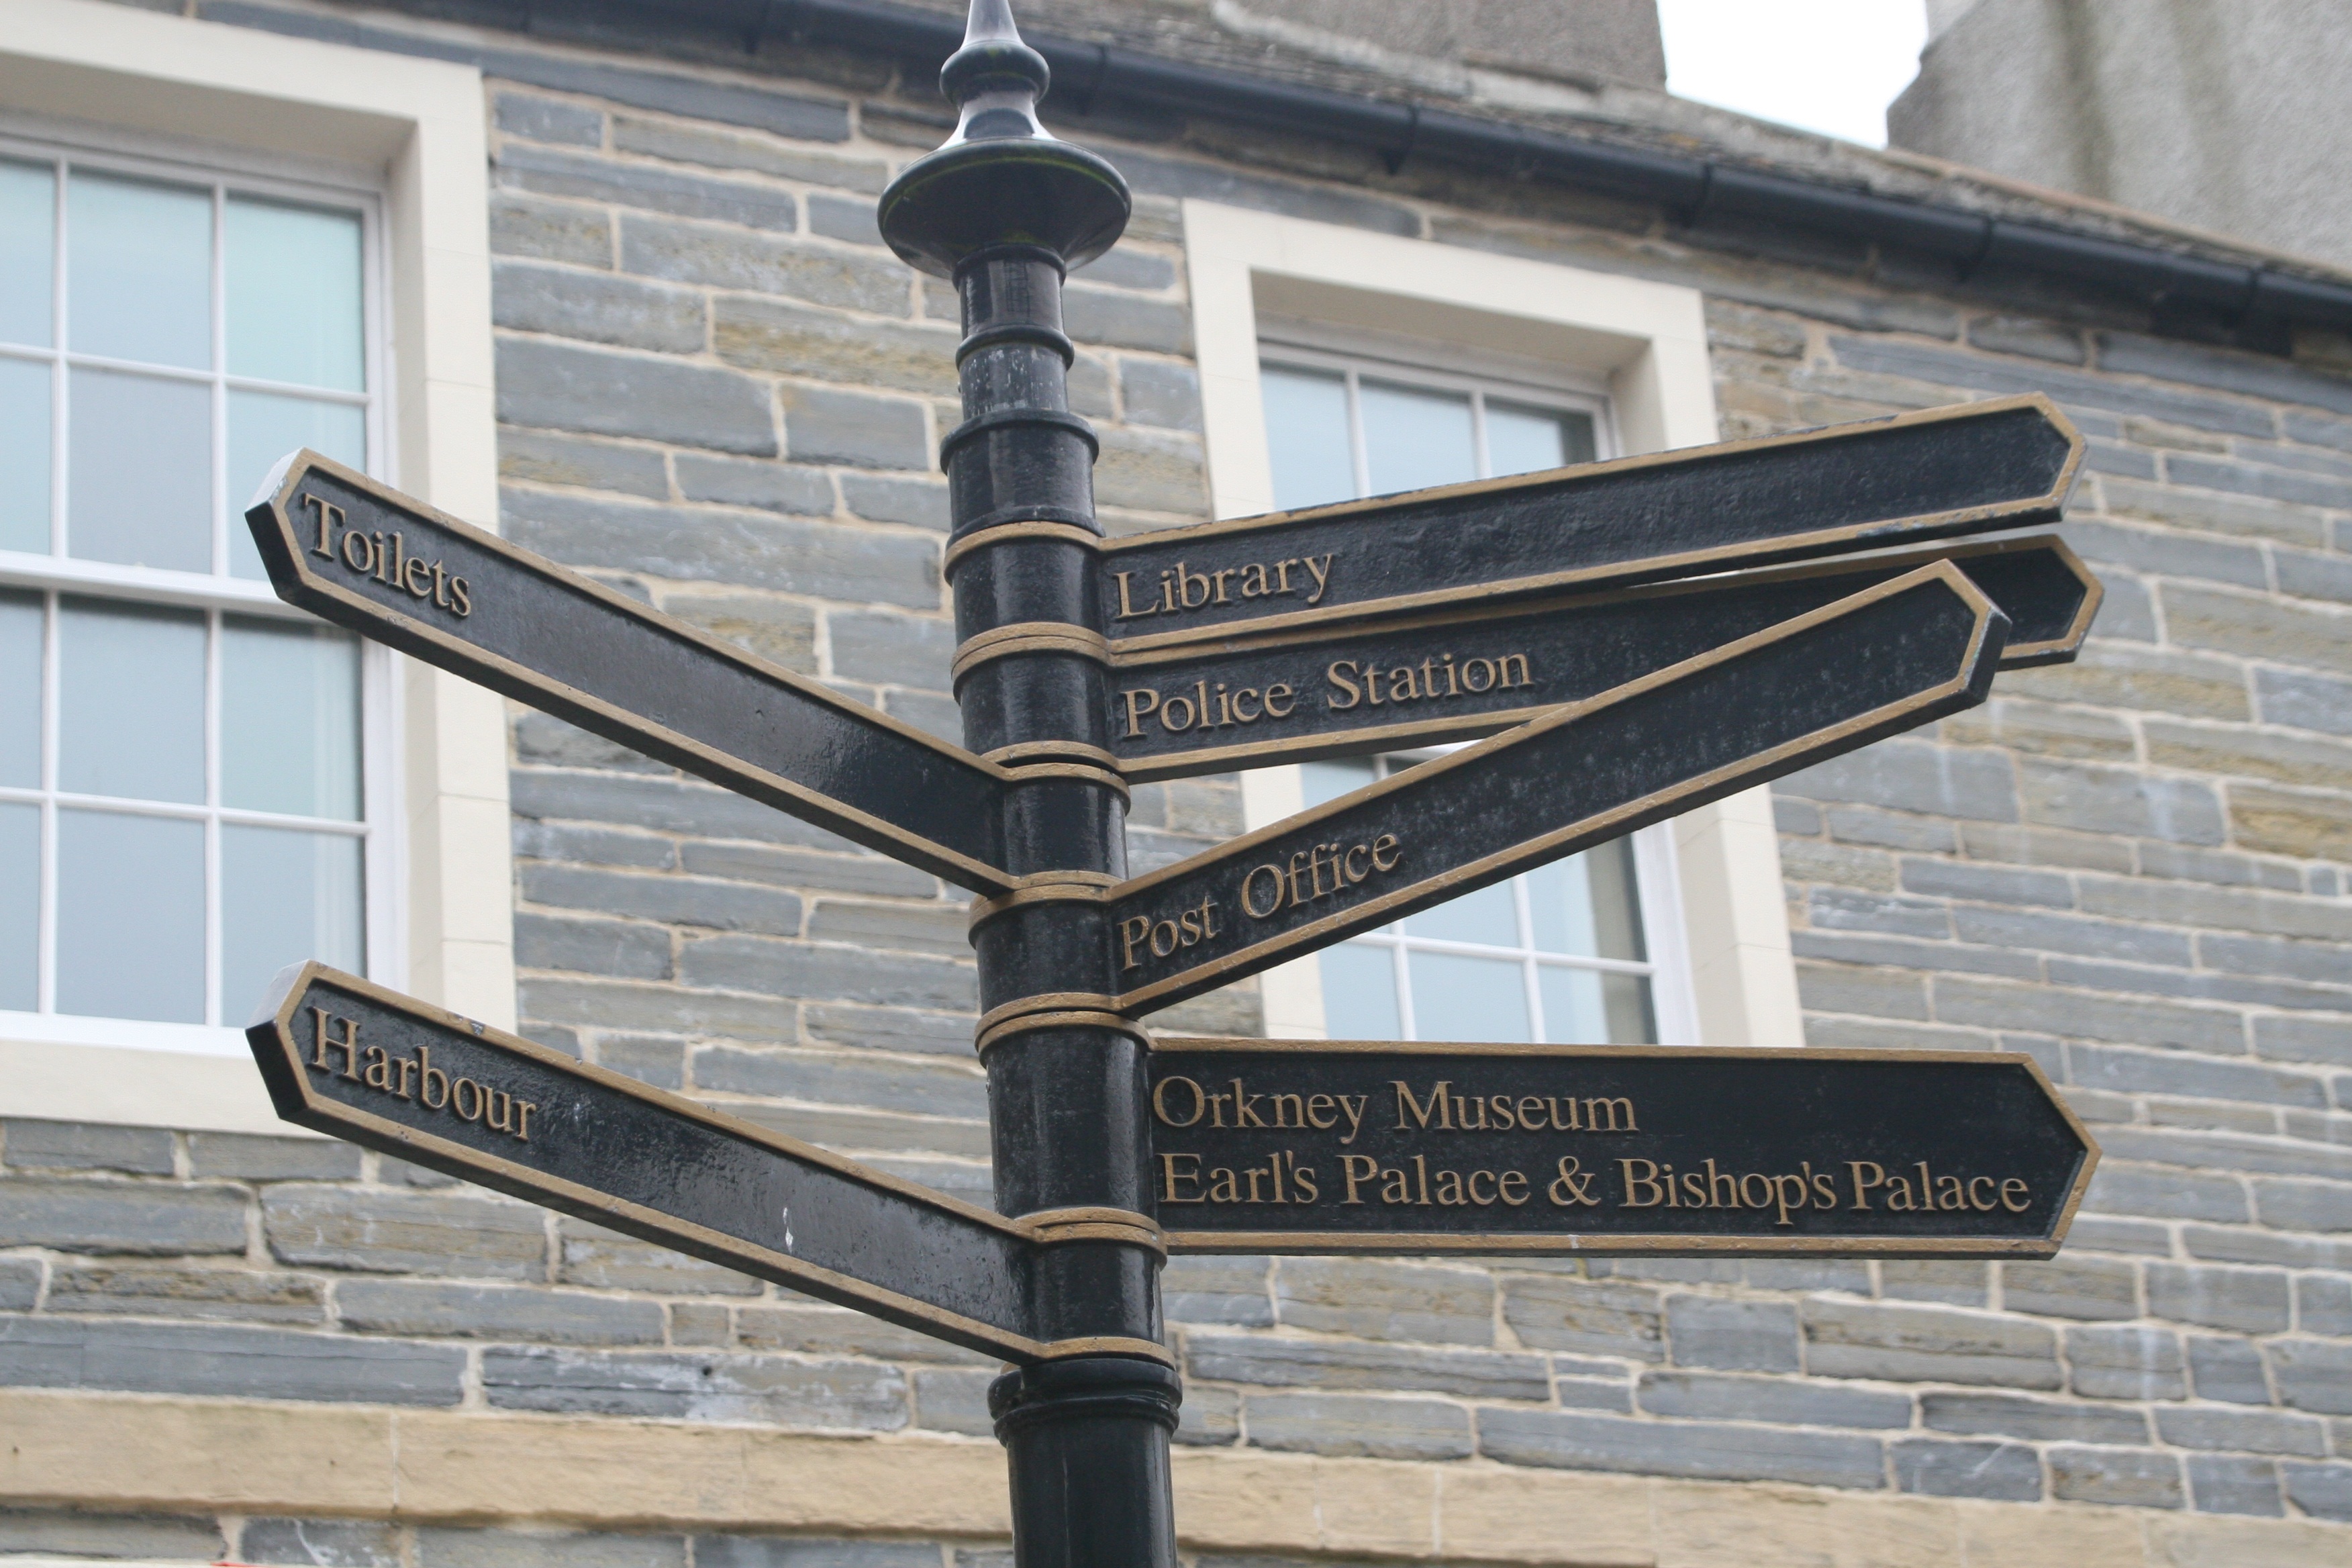
sign, street sign, signage, handrail, iron, hinweisschilder, kirkwall, orkney islands, automotive exterior